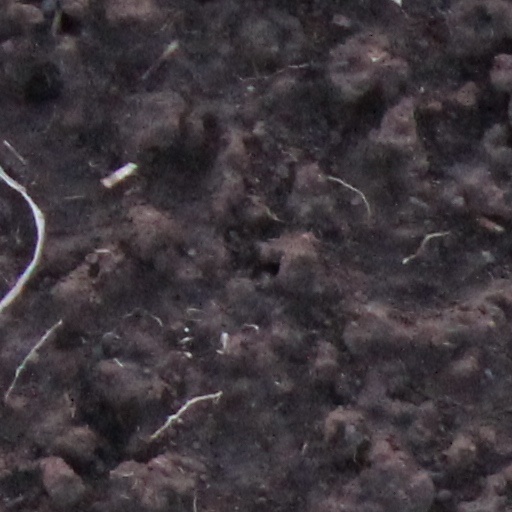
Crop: wheat